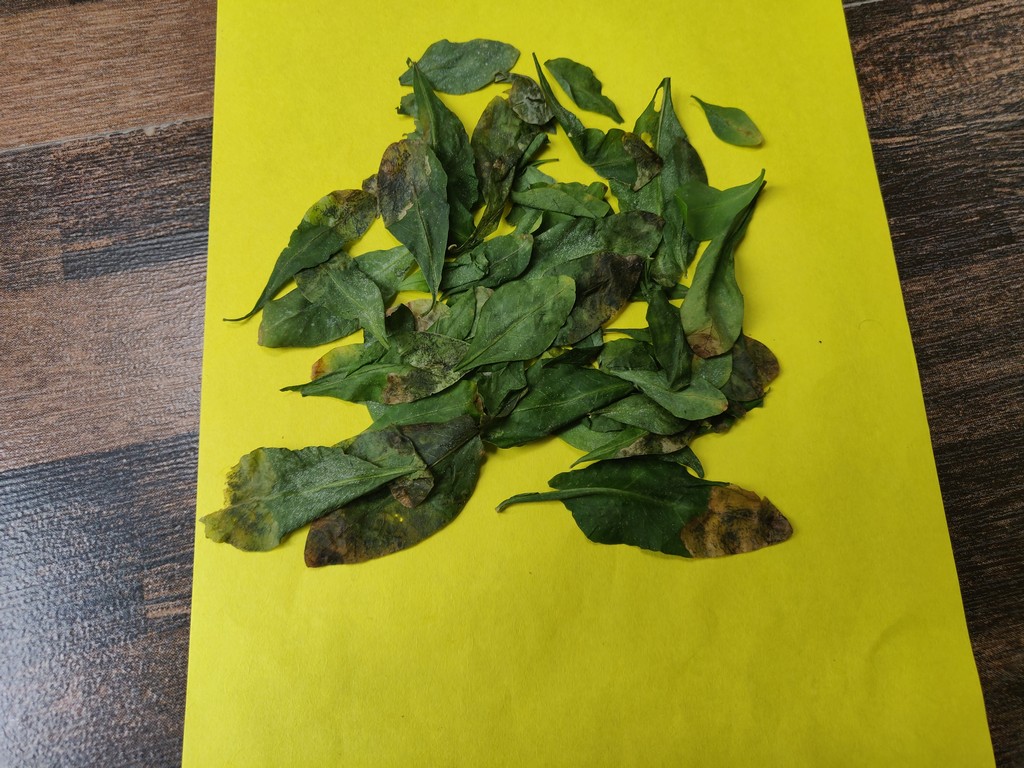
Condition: Unhealthy
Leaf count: multiple
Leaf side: unknown